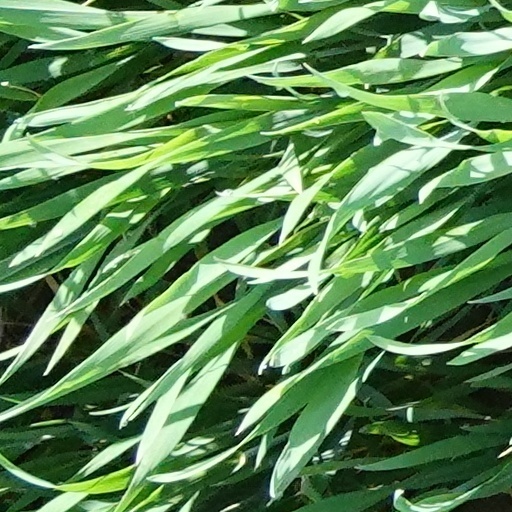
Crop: wheat